Plaek Phibunsongkhram

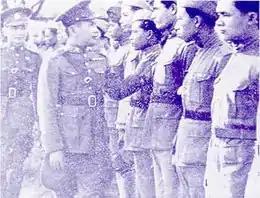
Phibunsongkhram inspecting troops during the Franco-Thai War

On 16 December 1938, Phibun replaced Phraya Phahon as Prime Minister of Thailand and as the Commander of the Royal Siamese Army. Phibun became a "de facto" dictator, and established a military dictatorship, consolidating his position by rewarding several members of his own army clique with influential positions in his government.